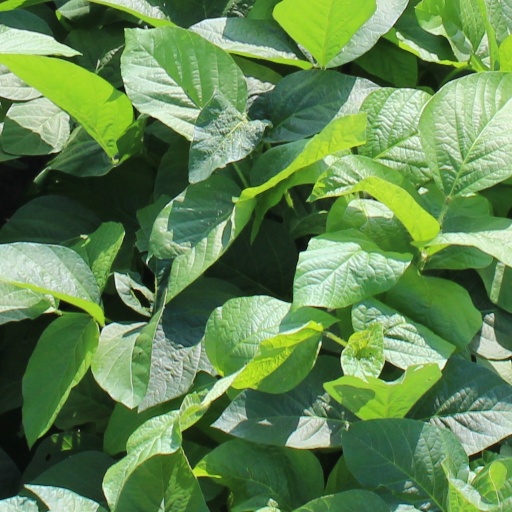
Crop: soybean